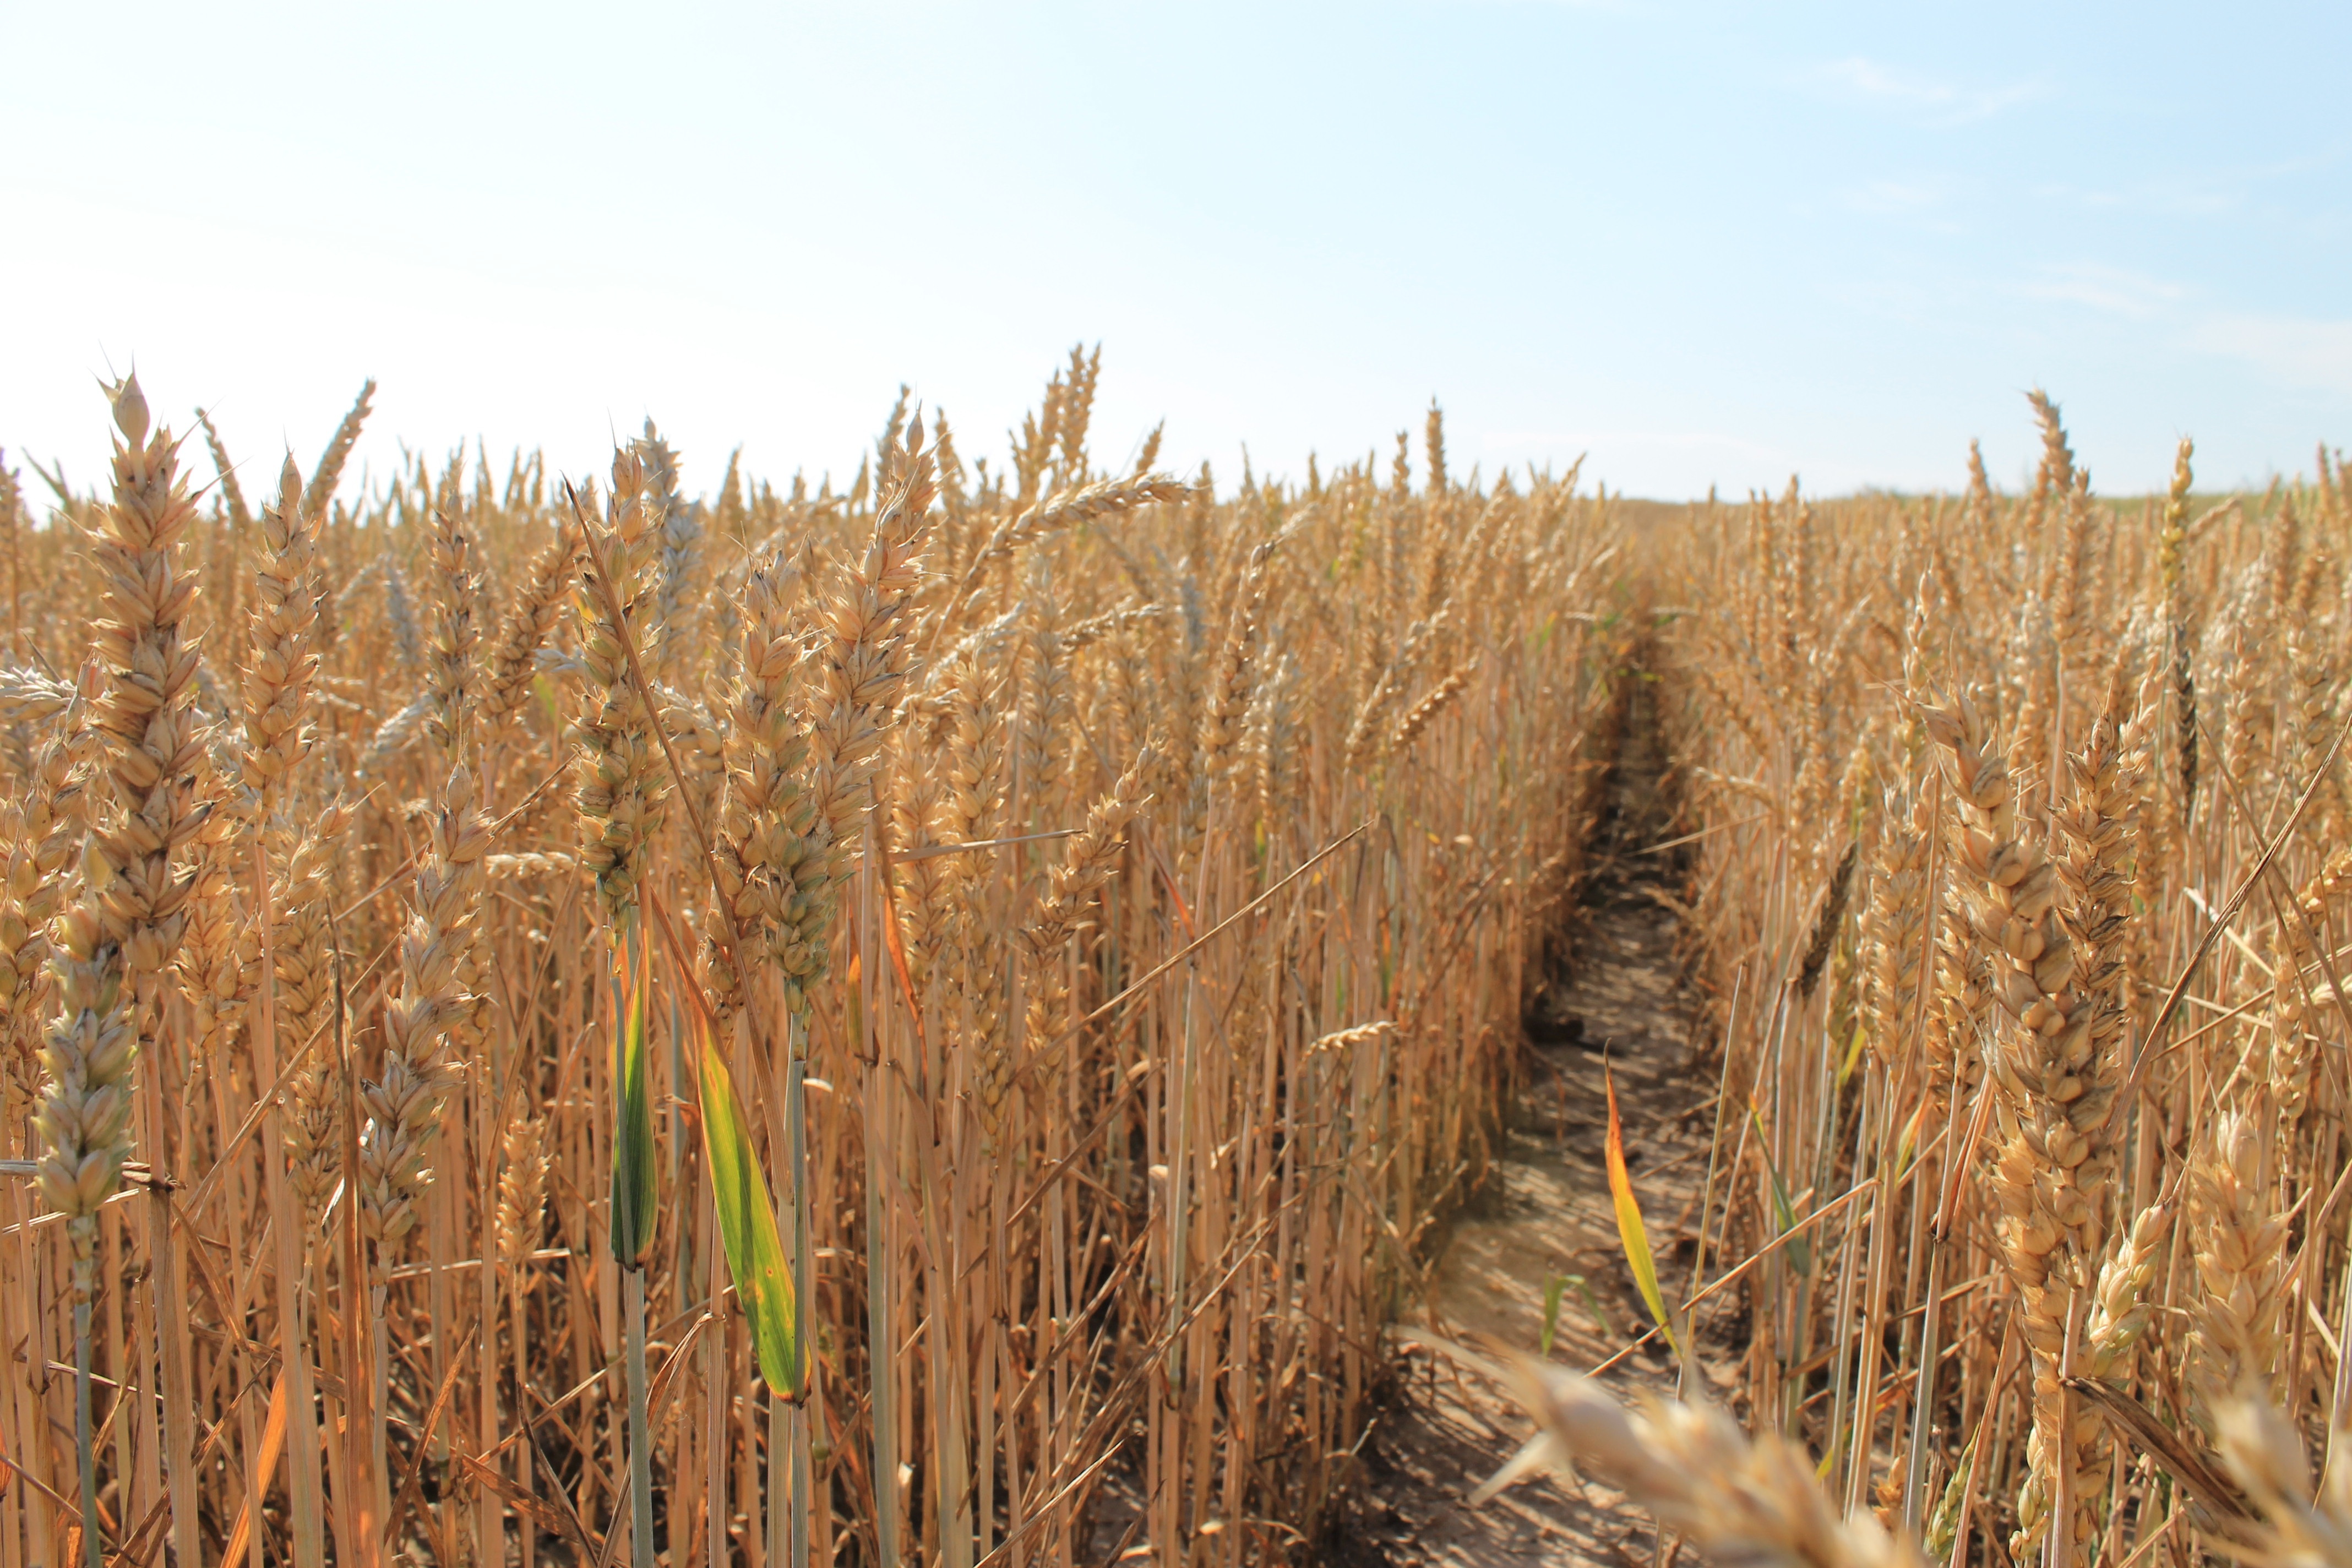
landscape, plant, hay, field, wheat, prairie, view, summer, village, food, harvest, crop, corn, soil, agriculture, cereal, fields, straw, rye, cereals, grains, poland village, flowering plant, tillage, commodity, the cultivation of, k os, triticale, grass family, land plant, phragmites, food grain